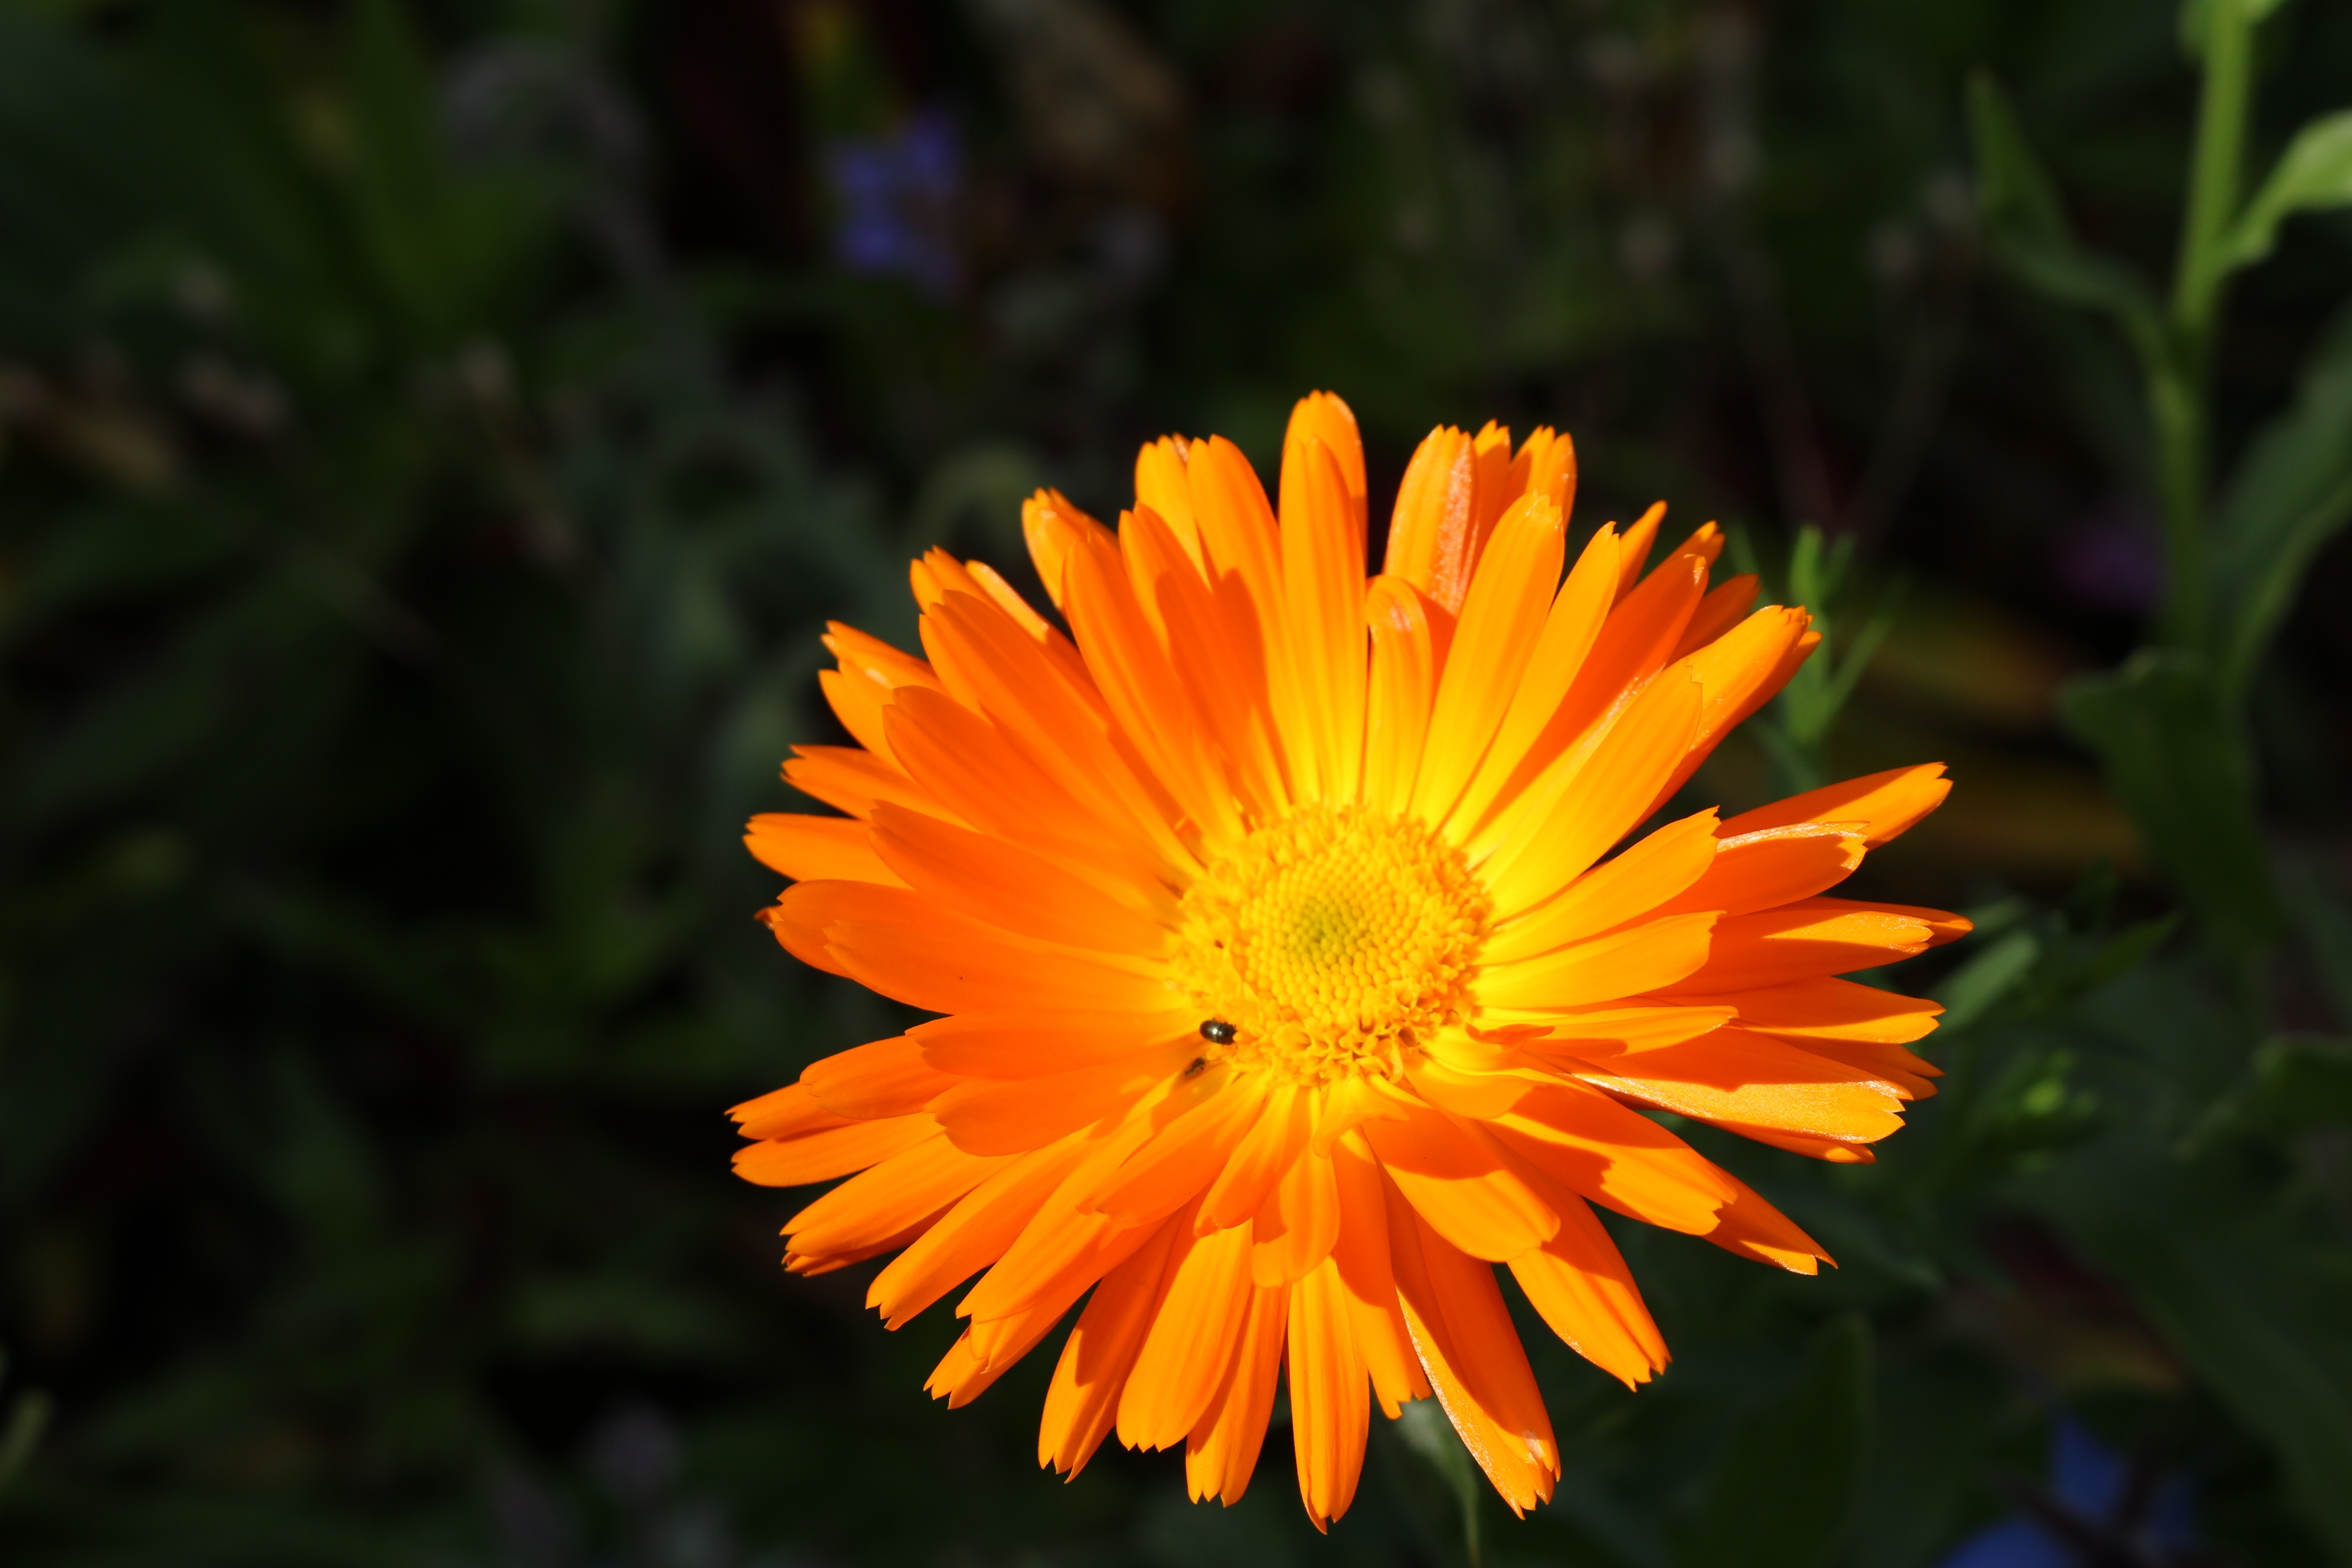
nature, blossom, plant, flower, petal, bloom, summer, daisy, orange, herb, botany, yellow, garden, close, flora, wildflower, gardening, flower garden, nectar, marigold, medicinal plant, macro photography, flowering plant, daisy family, calendula, summer flower, annual plant, plant stem, land plant